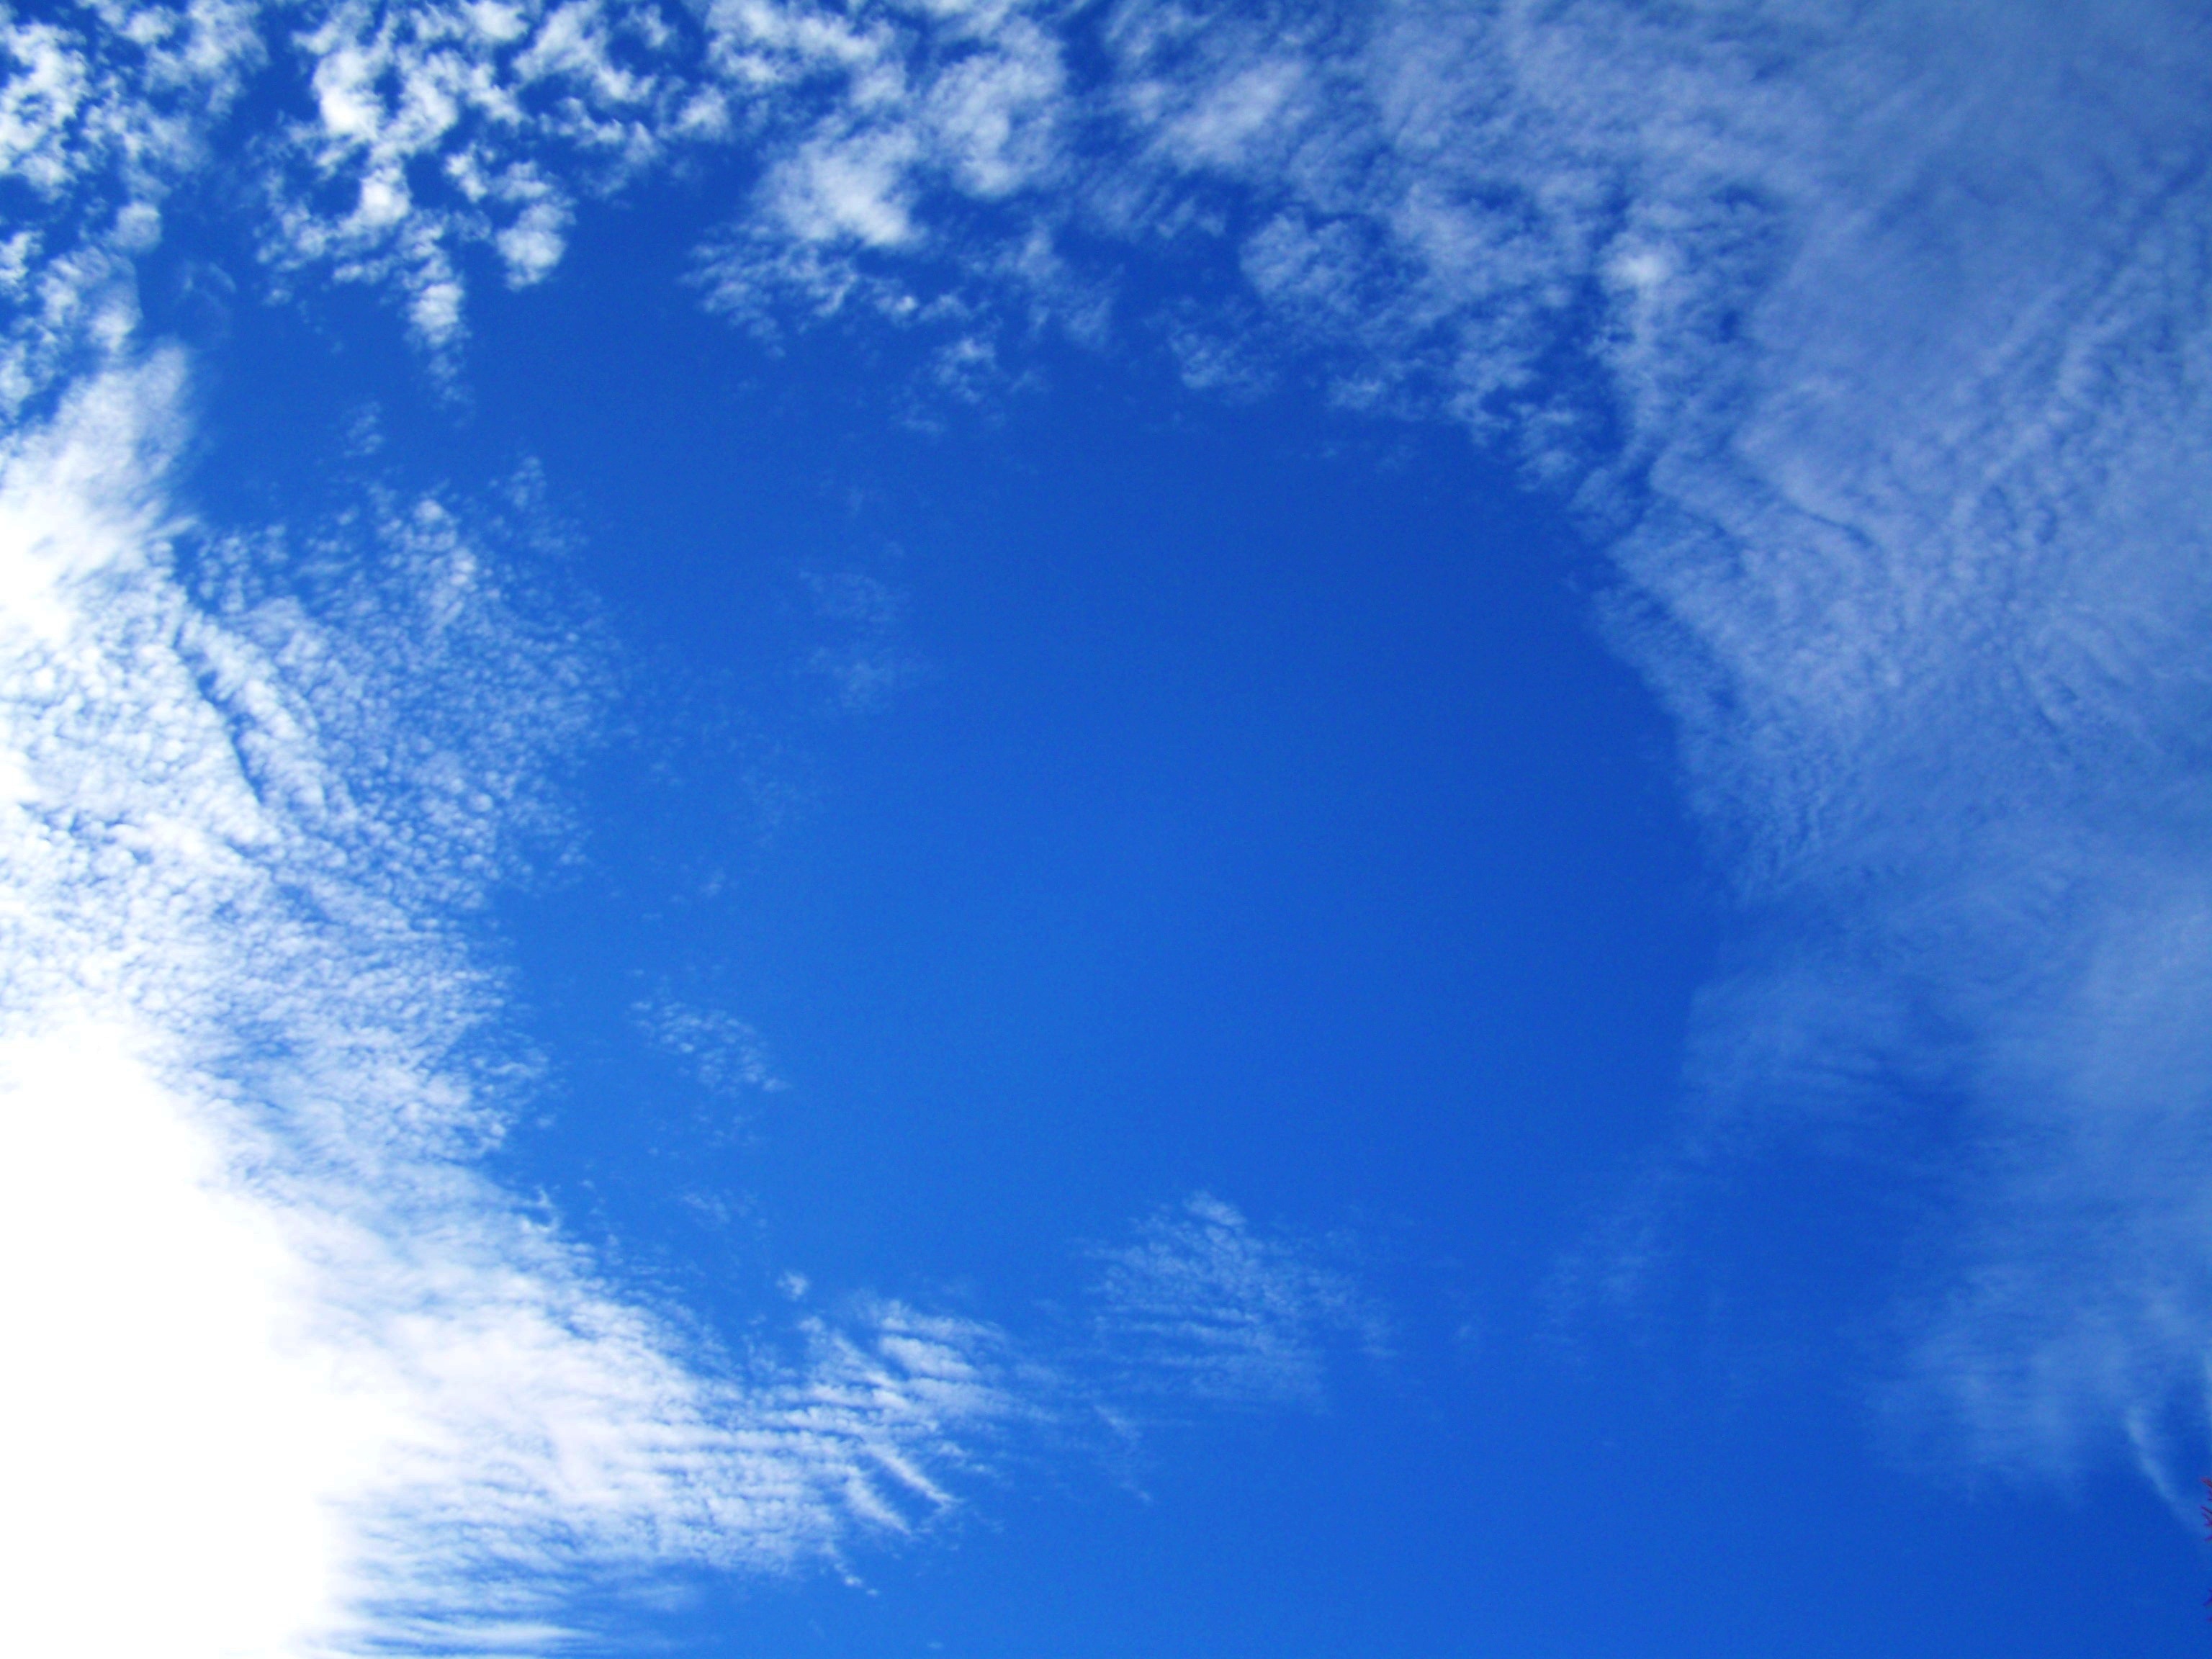
nature, horizon, cloud, sky, sunlight, wave, atmosphere, daytime, reflection, blue, blue sky, meteorological phenomenon, atmosphere of earth, computer wallpaper, wind wave, veil of clouds